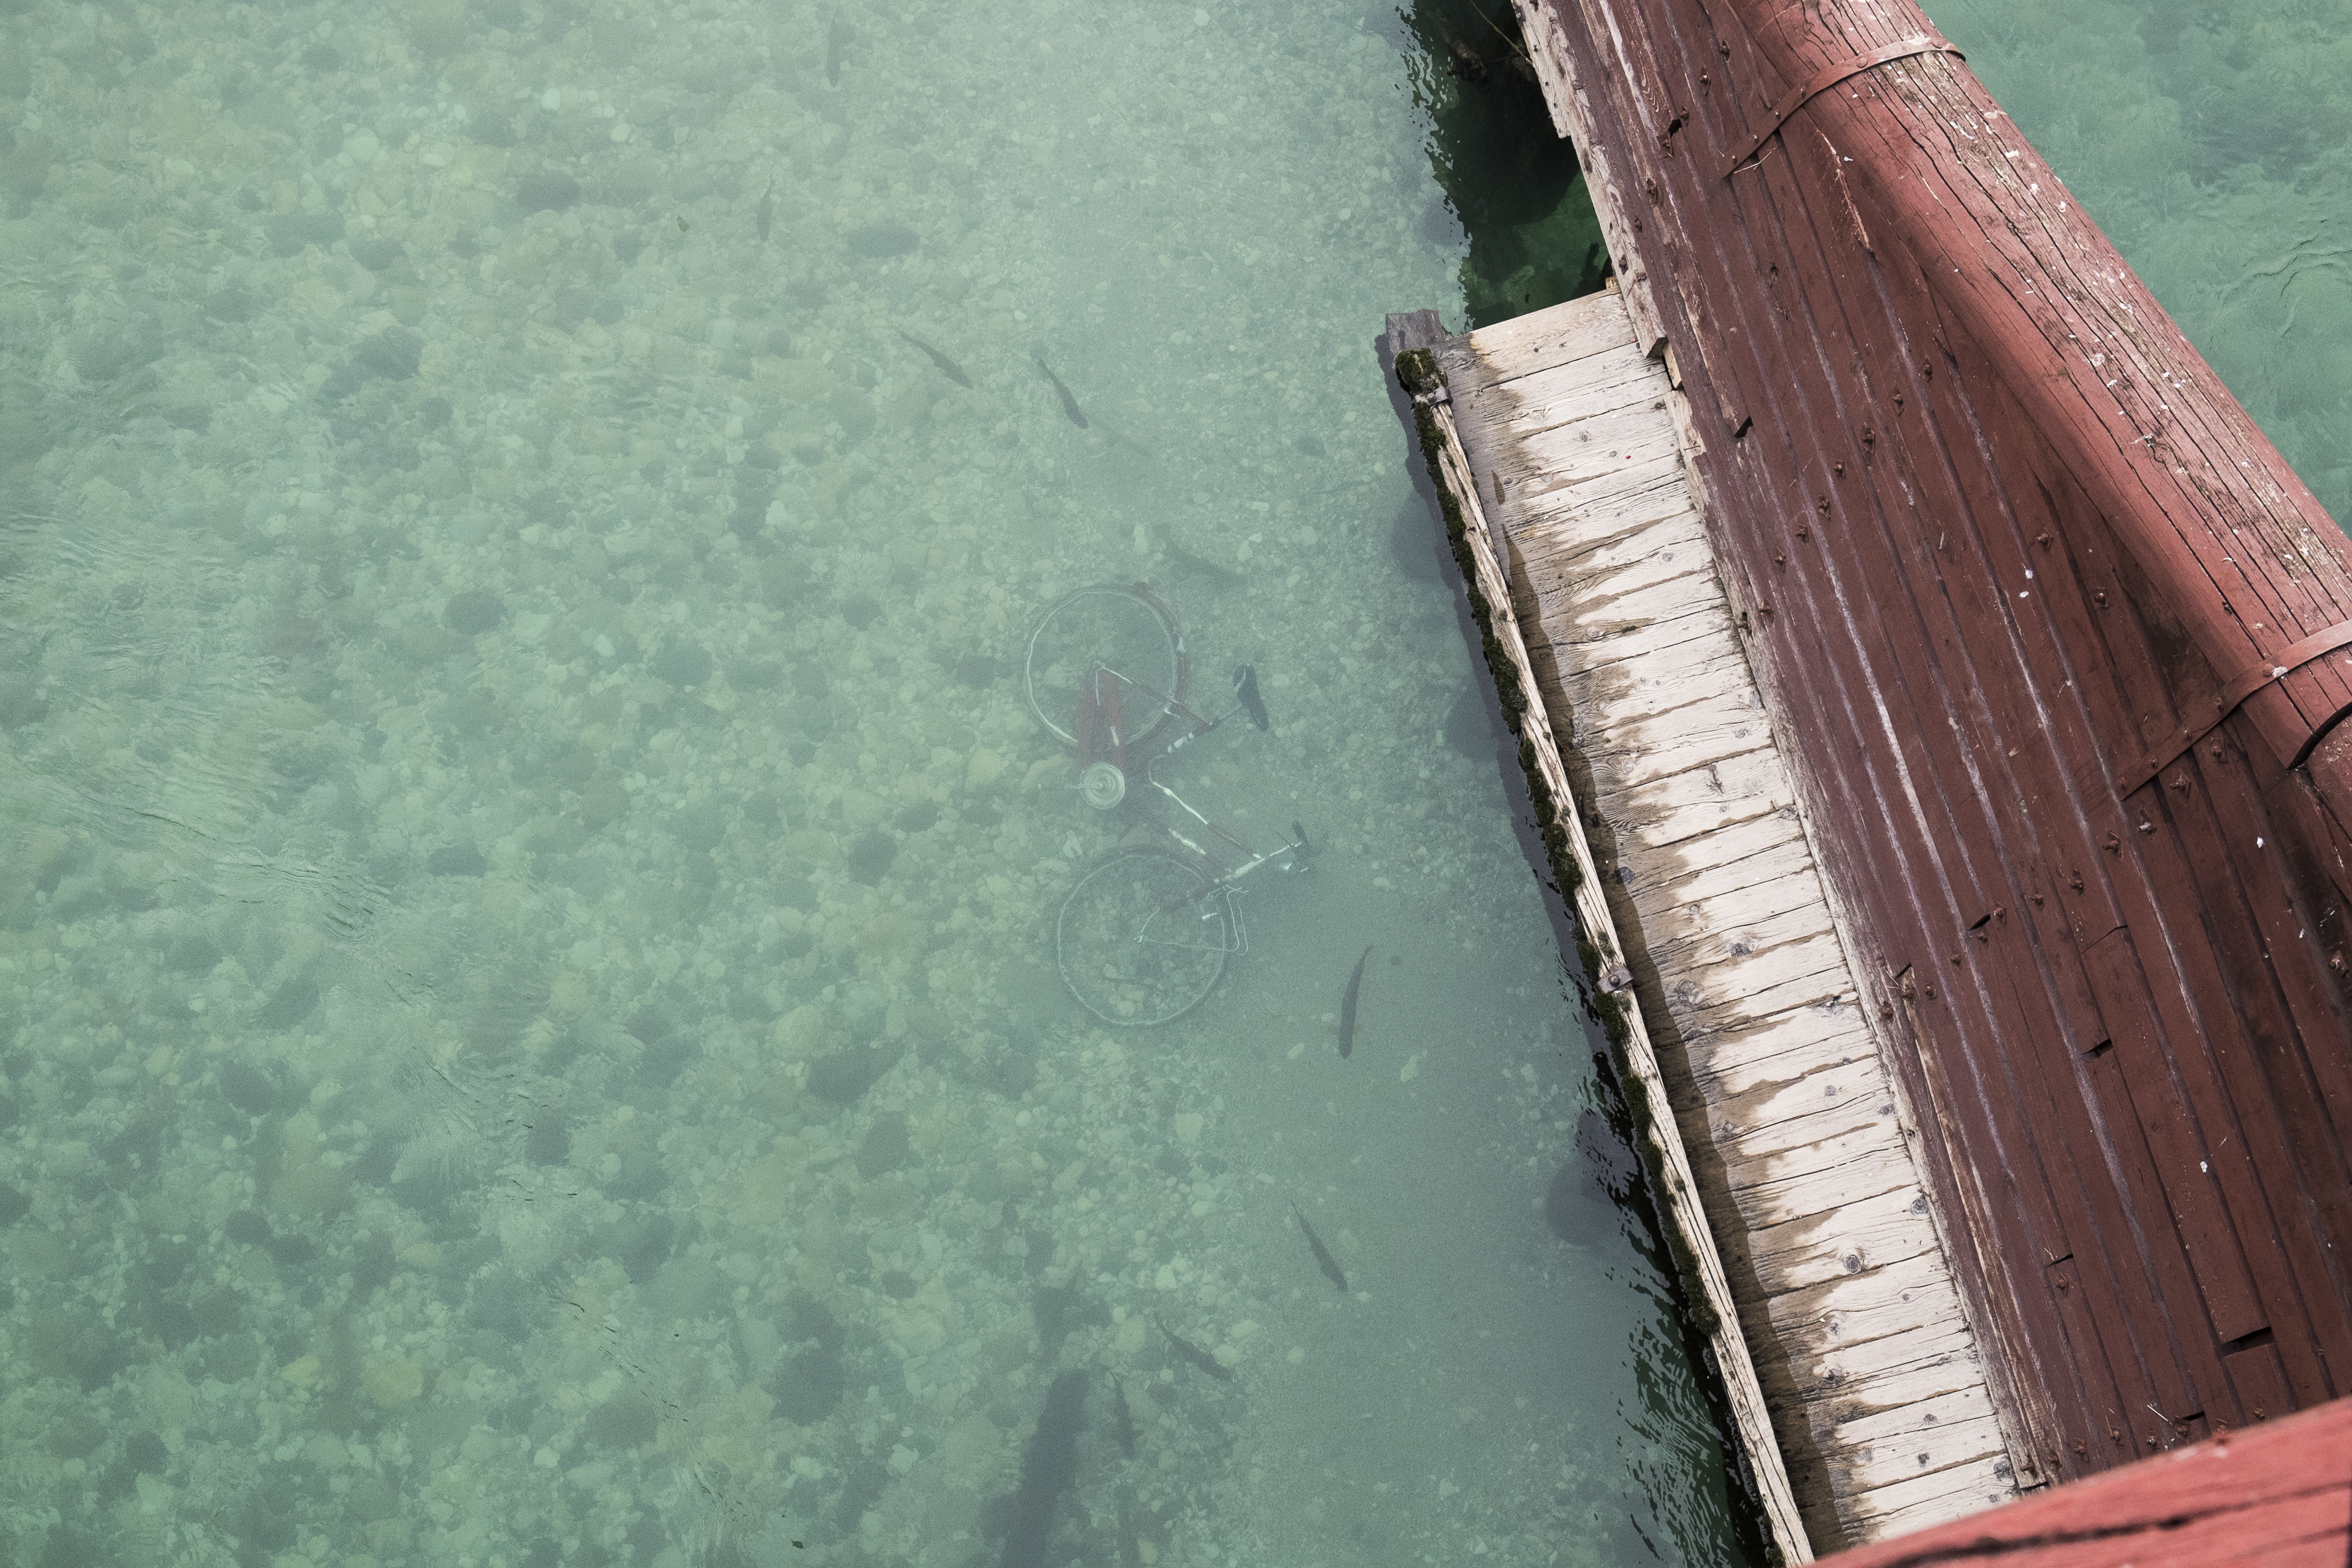
water, wood, floor, urban, wall, travel, fujifilm, green, soil, italy, blue, ngc, fuji, fujix, fujixe1, bassanodelgrappa, flooring